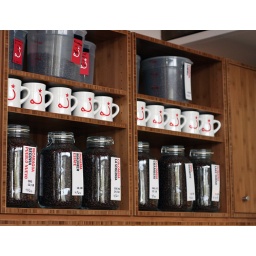
Freshly roasted beans stored in glass jars and plastic tubs